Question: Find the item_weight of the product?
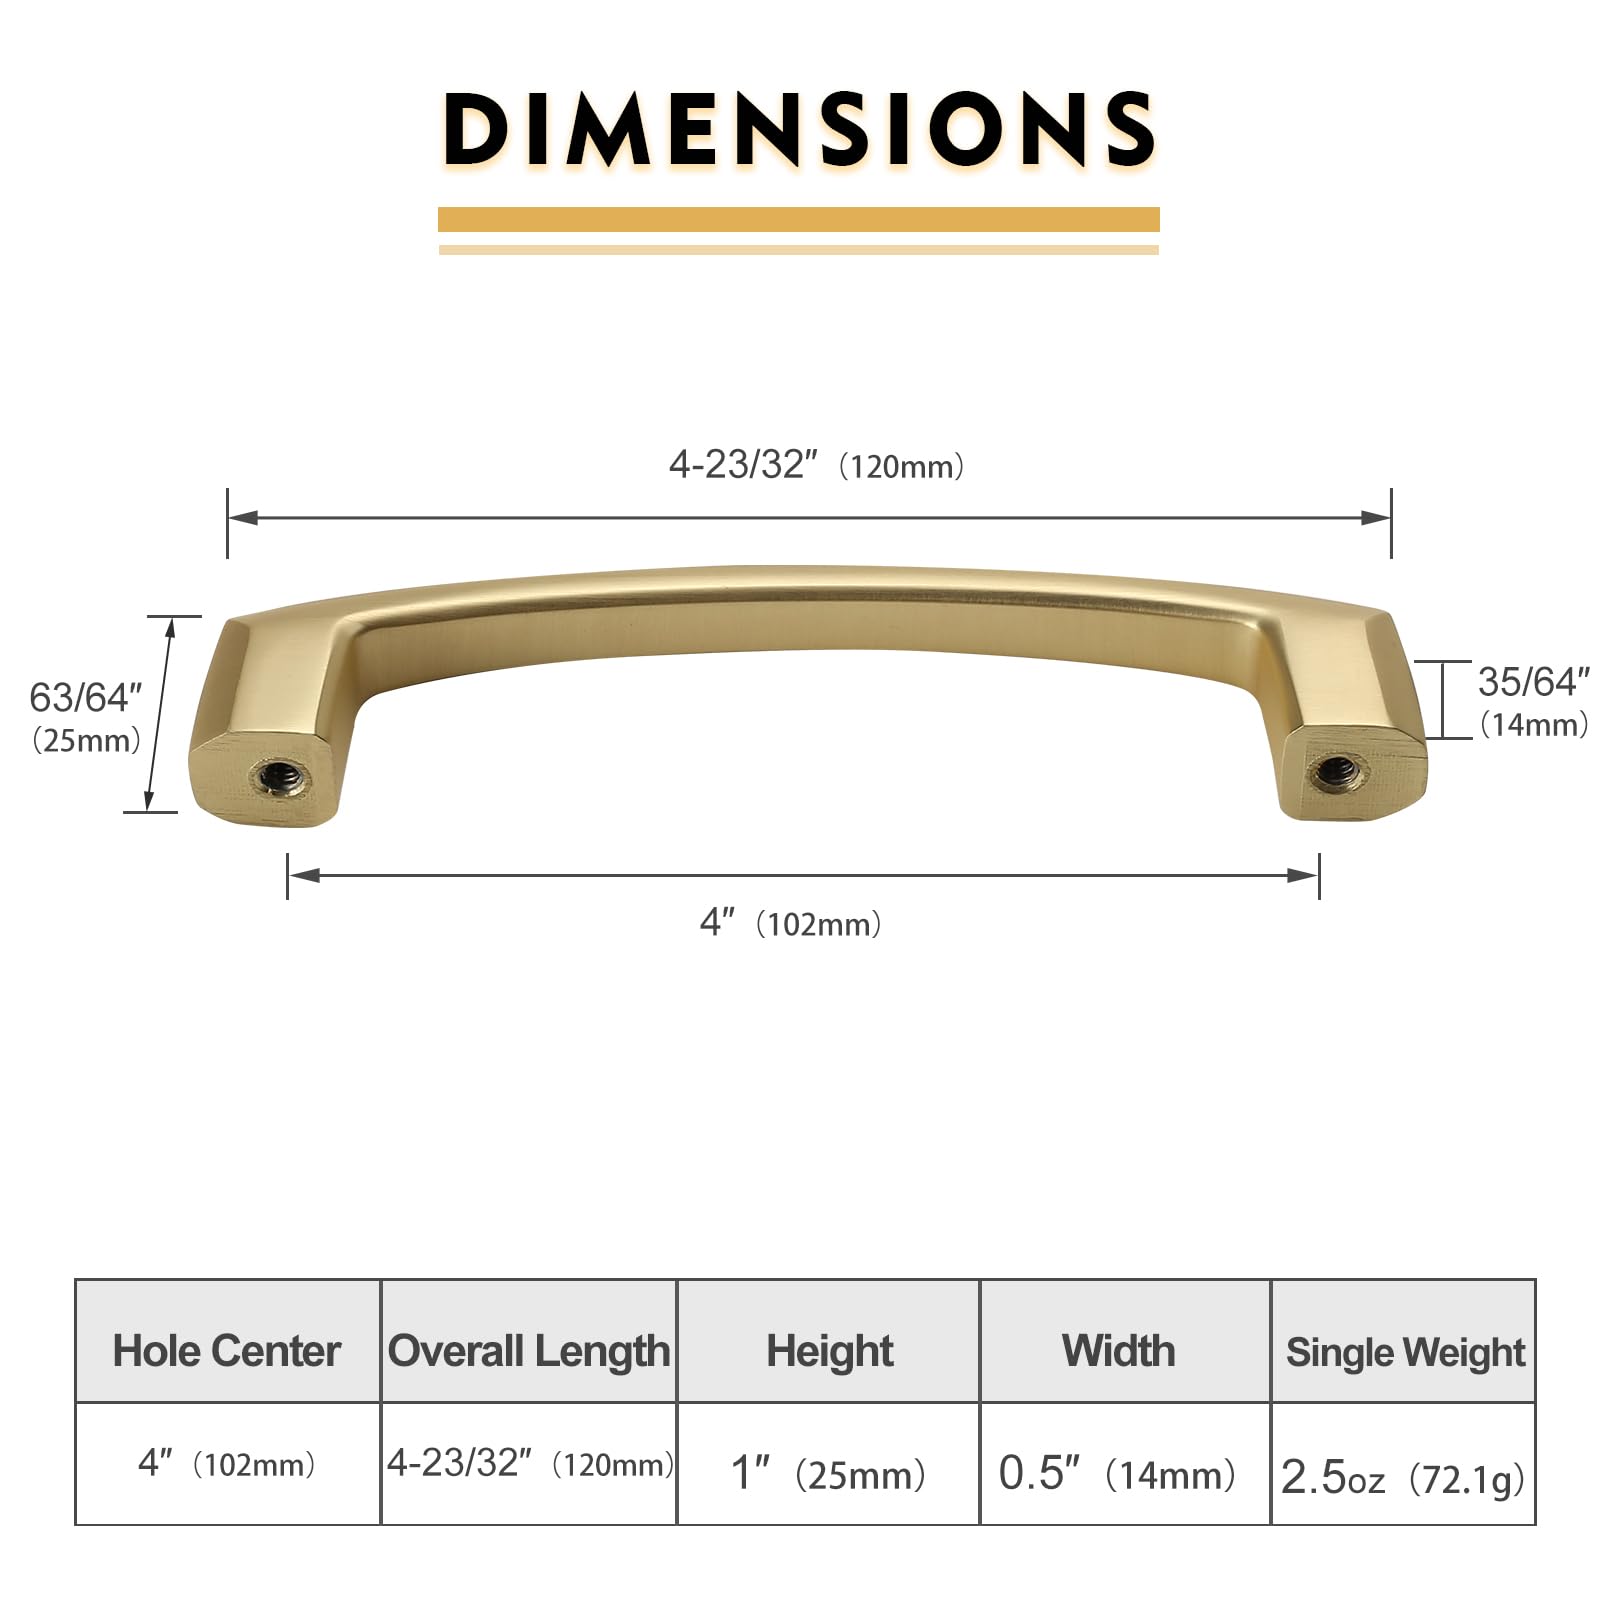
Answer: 72.1 gram